Mike Evans (wide receiver)

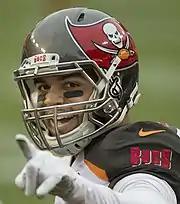
Evans in 2014

On November 16, 2014, in a 27–7 victory over the Washington Redskins, Evans recorded seven receptions for 209 yards and two touchdowns. He became the first rookie receiver to have three consecutive games of 100 yards and at least one touchdown since Randy Moss in 1998. Evans also became the youngest player in NFL history to catch for 200 or more yards in one game. Evans was also the fifth rookie of the Super Bowl era to record 200 receiving yards and two touchdowns in a game, the first player to accomplish that feat since Anquan Boldin in 2003. He received National Football Conference (NFC) Offensive Player of the Week honors for his spectacular performance.